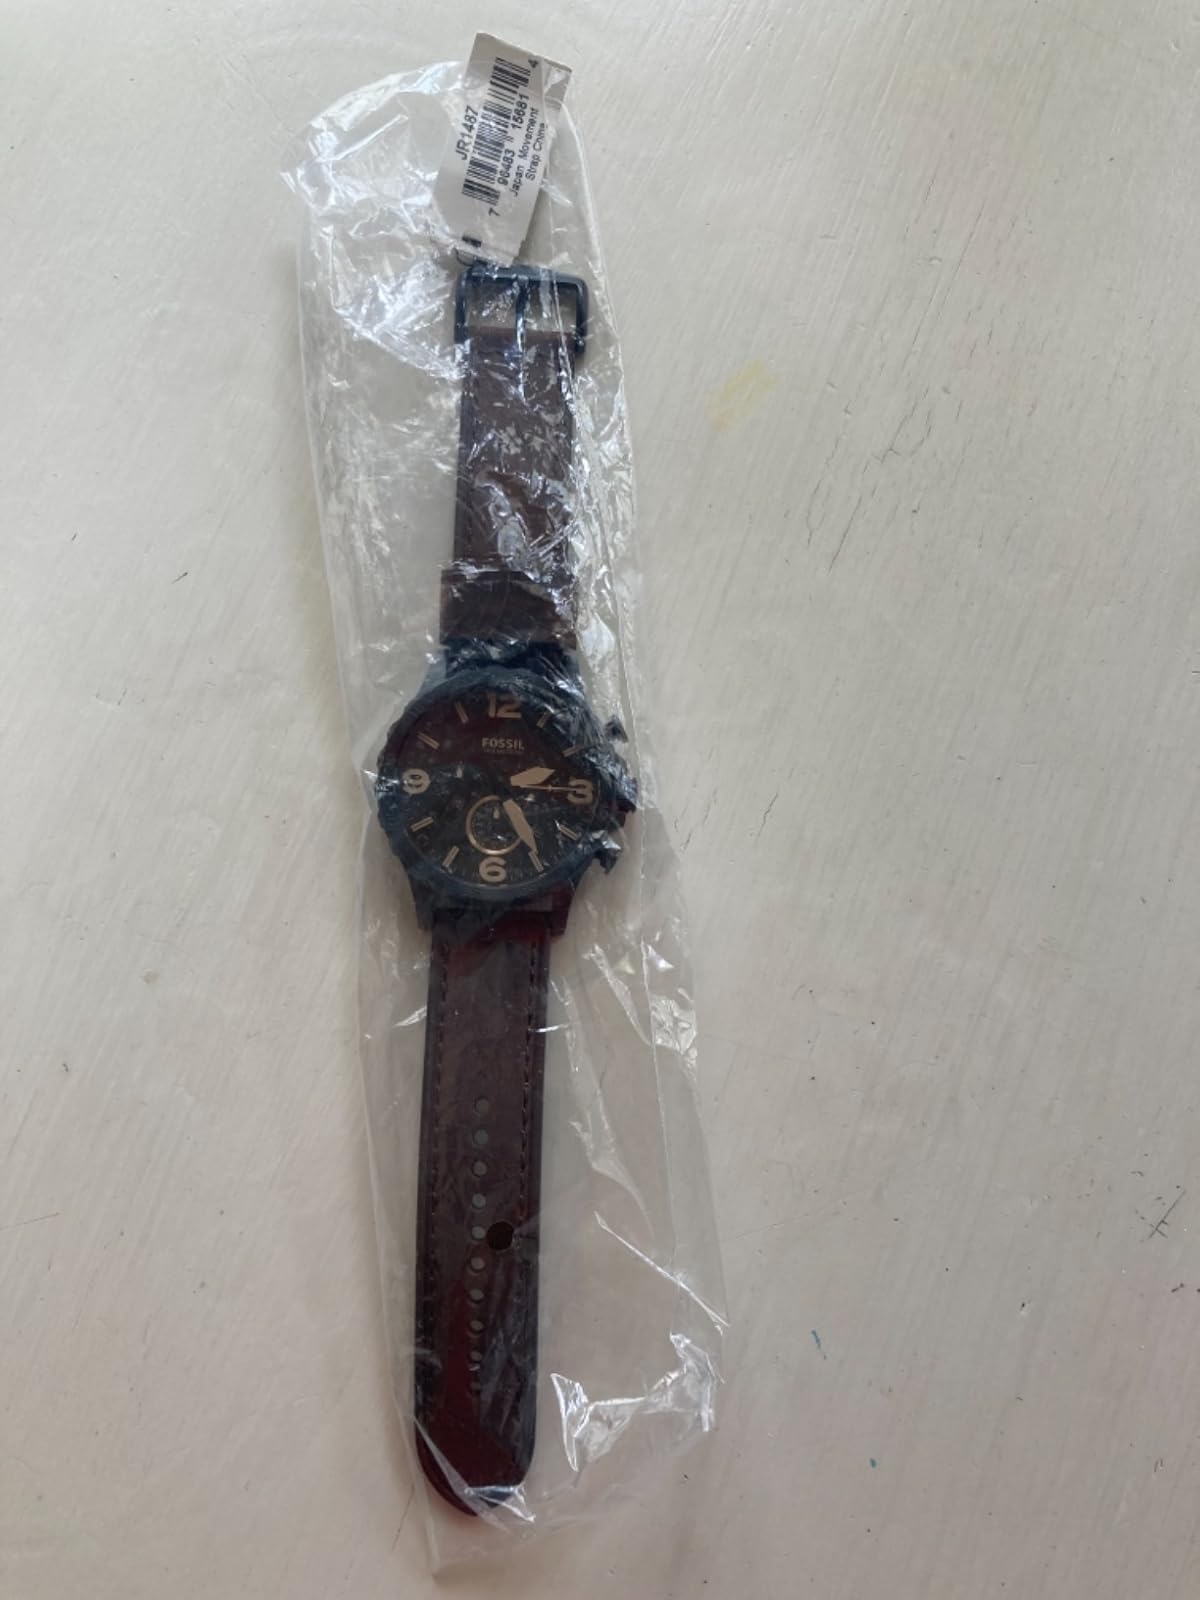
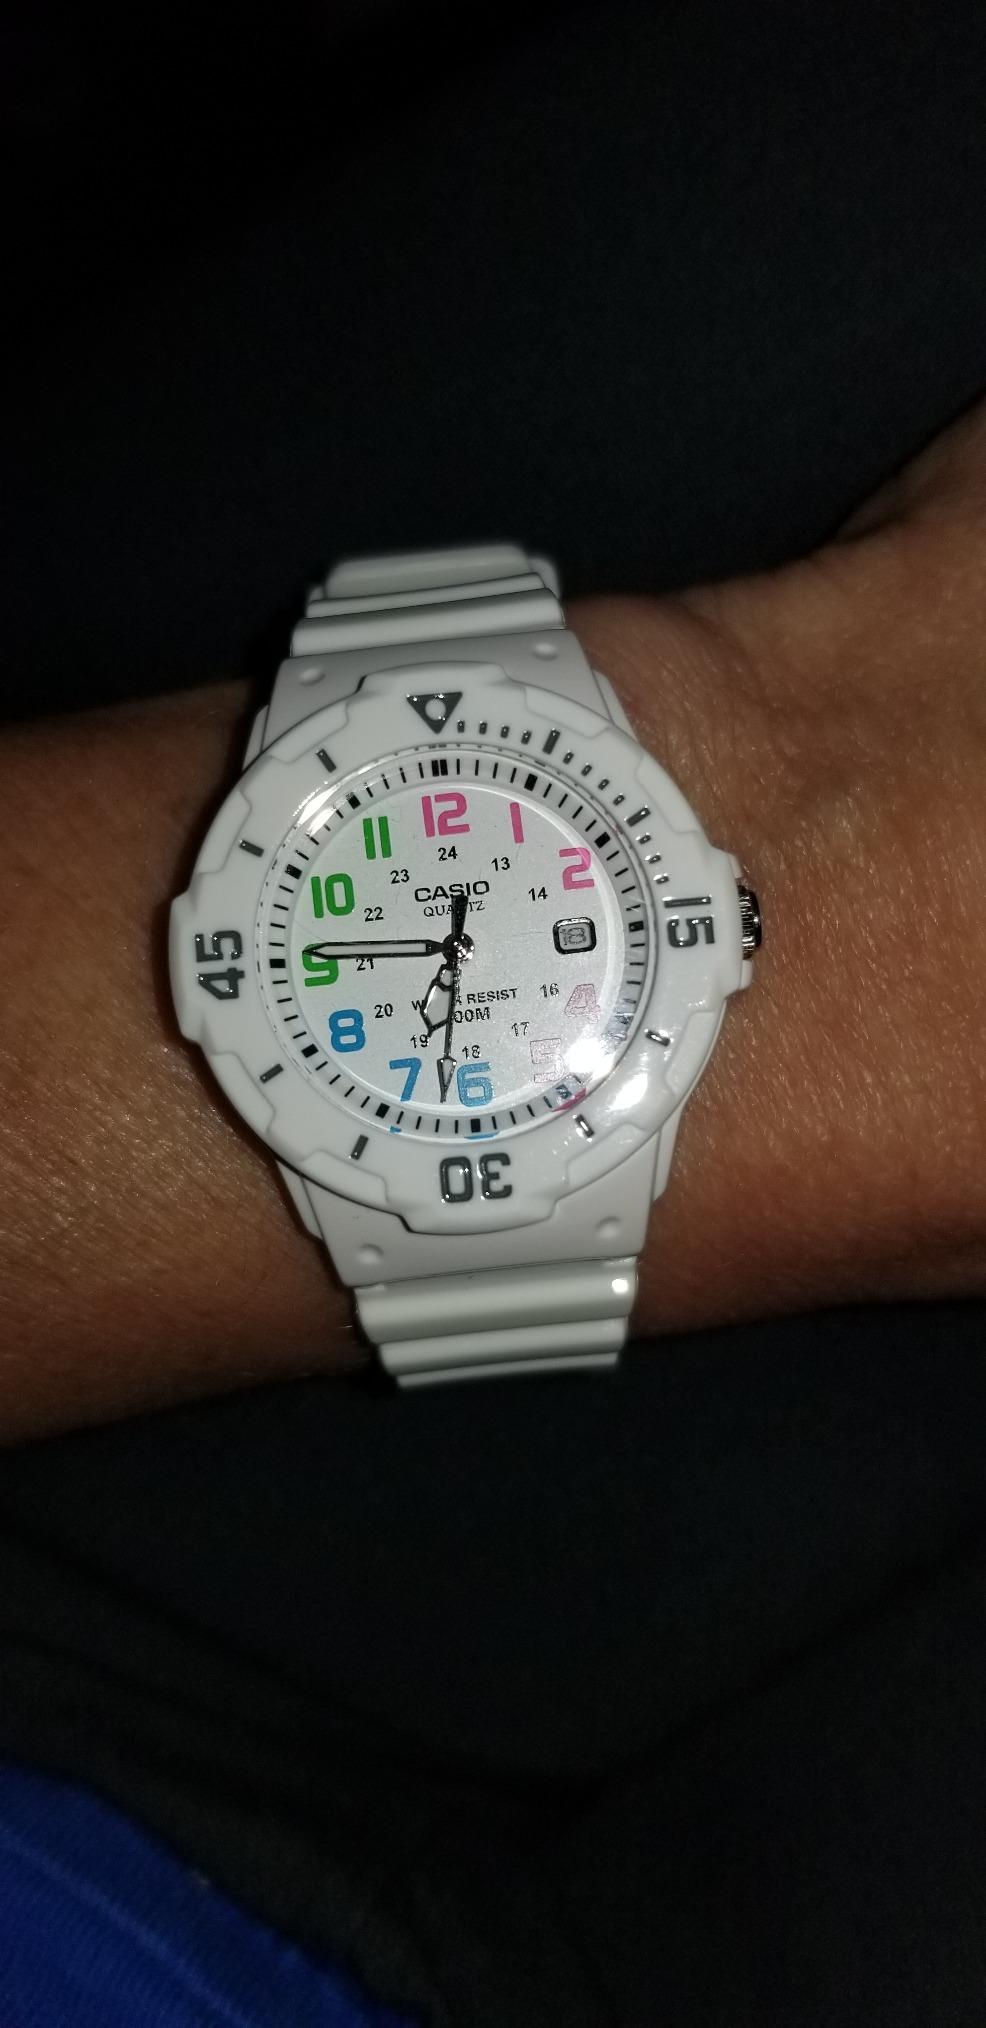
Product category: accessories_watch
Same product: no